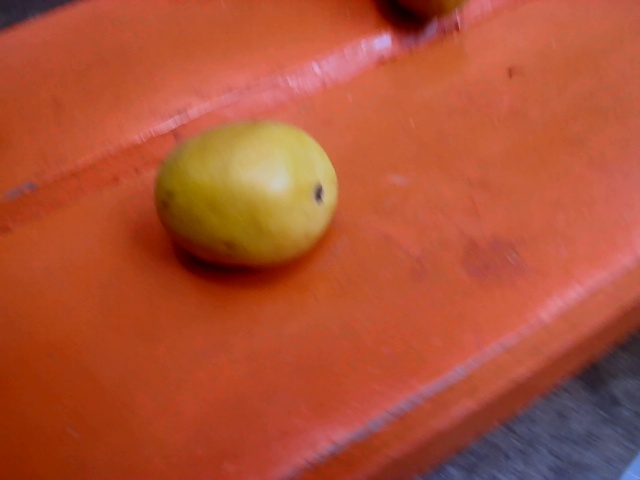
Label: Ripe_Mango